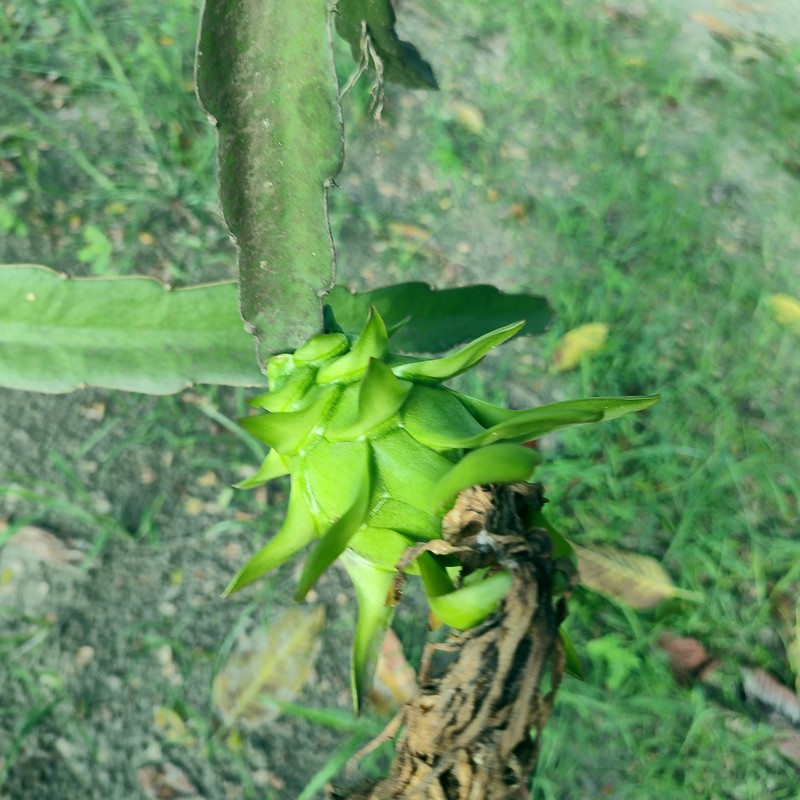
Label: Immature Dragon Fruit